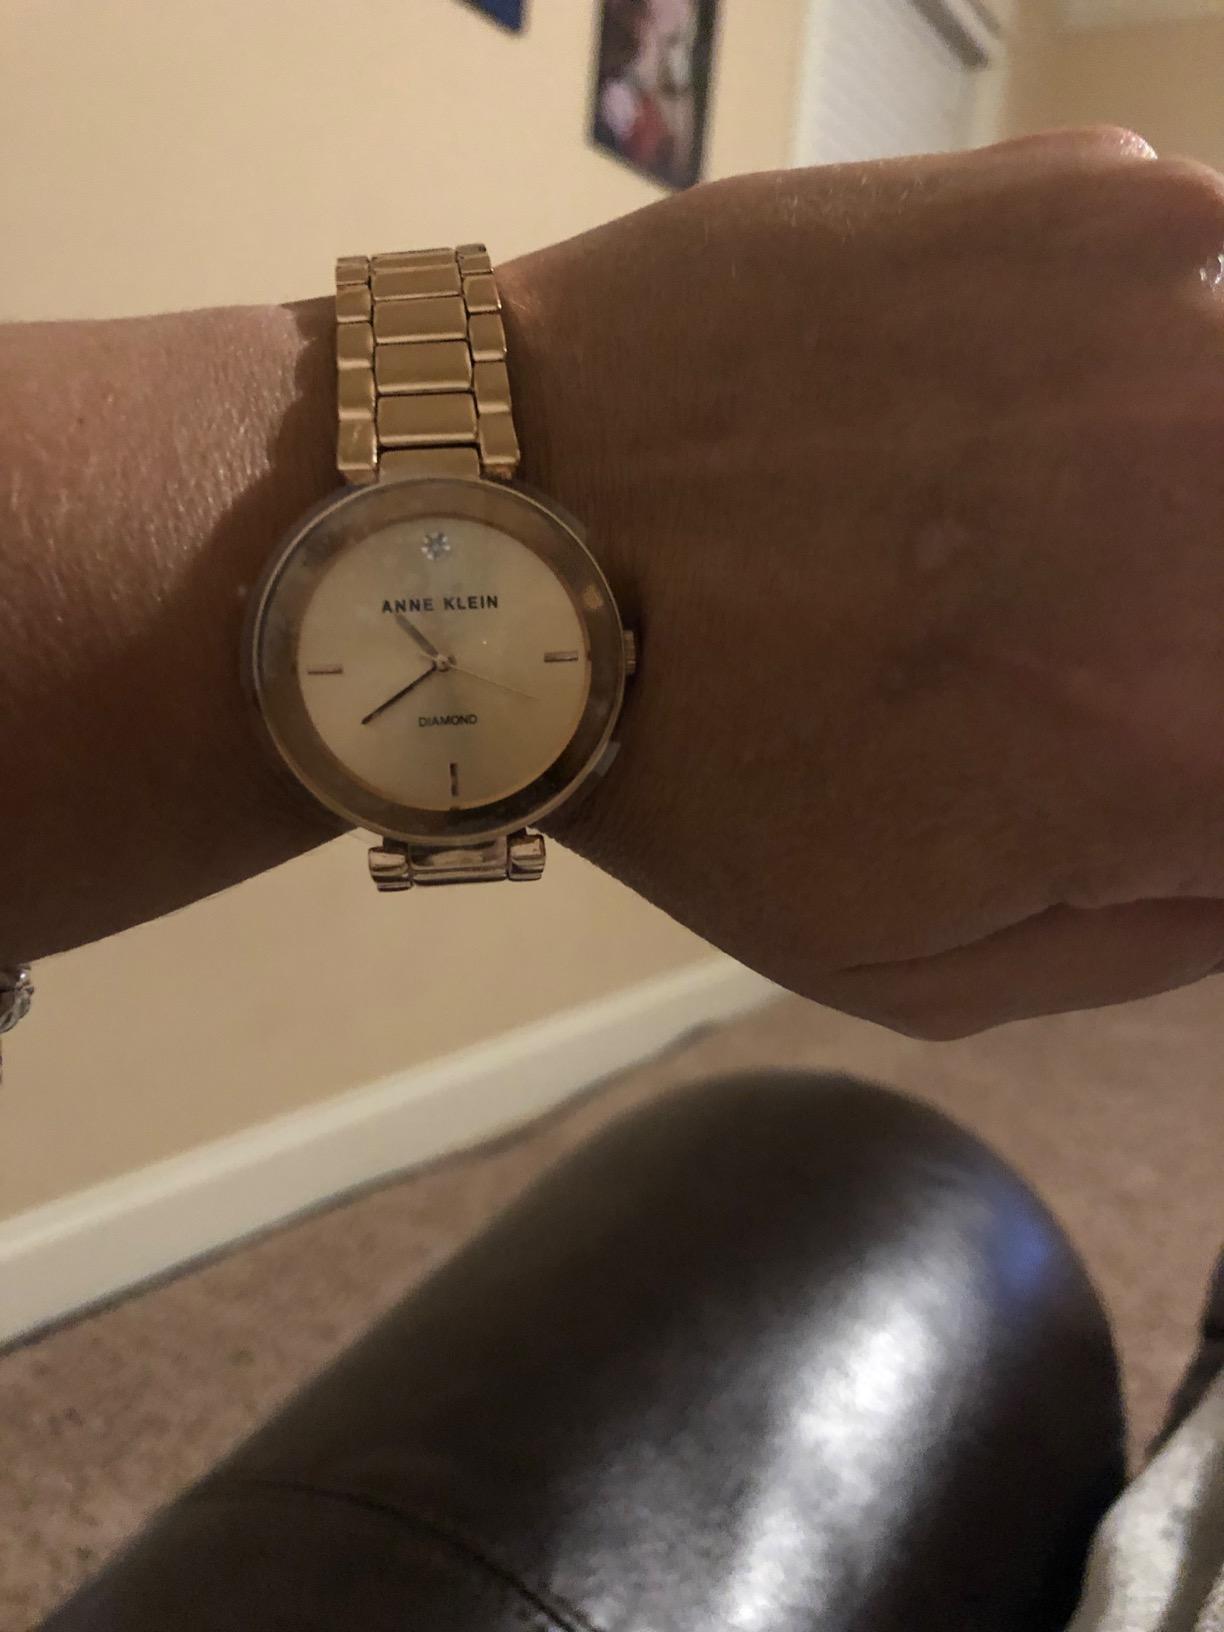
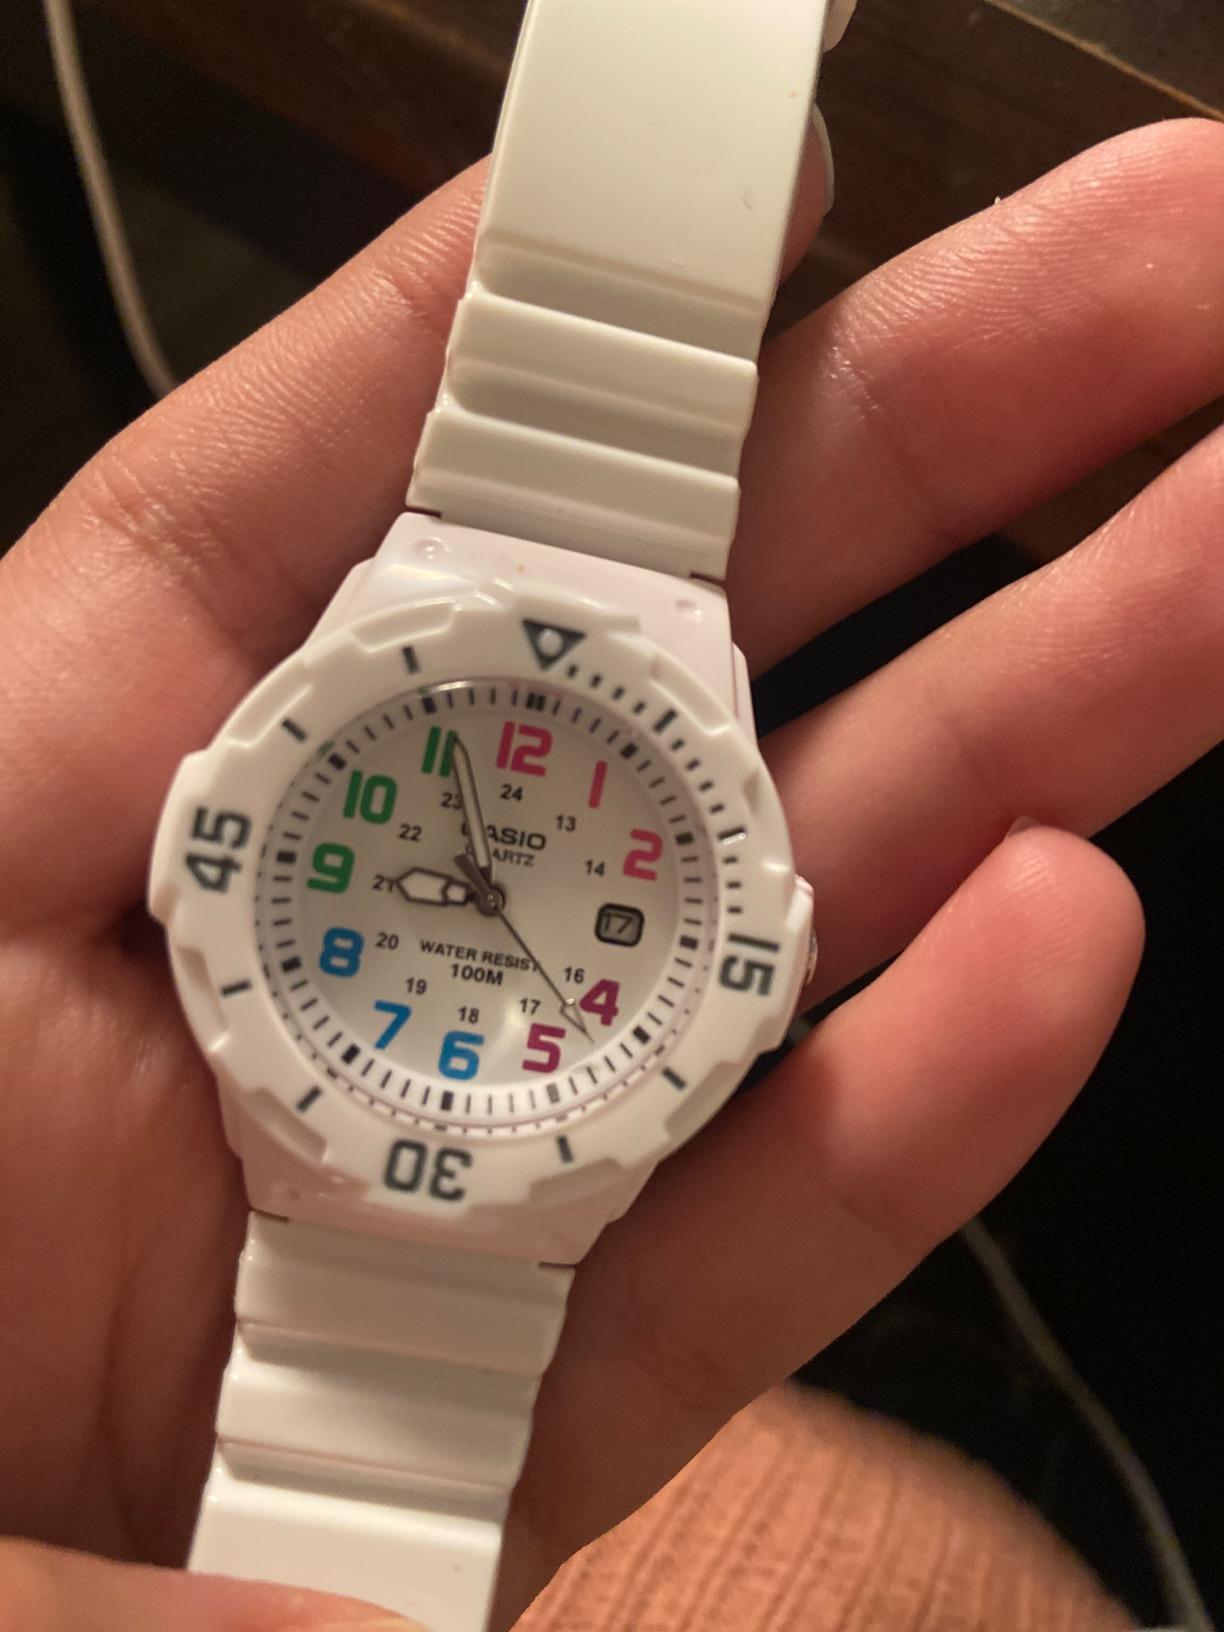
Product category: accessories_watch
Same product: no